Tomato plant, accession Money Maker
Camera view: horizontal (90 deg, fisheye); turntable rotation: 90 degrees
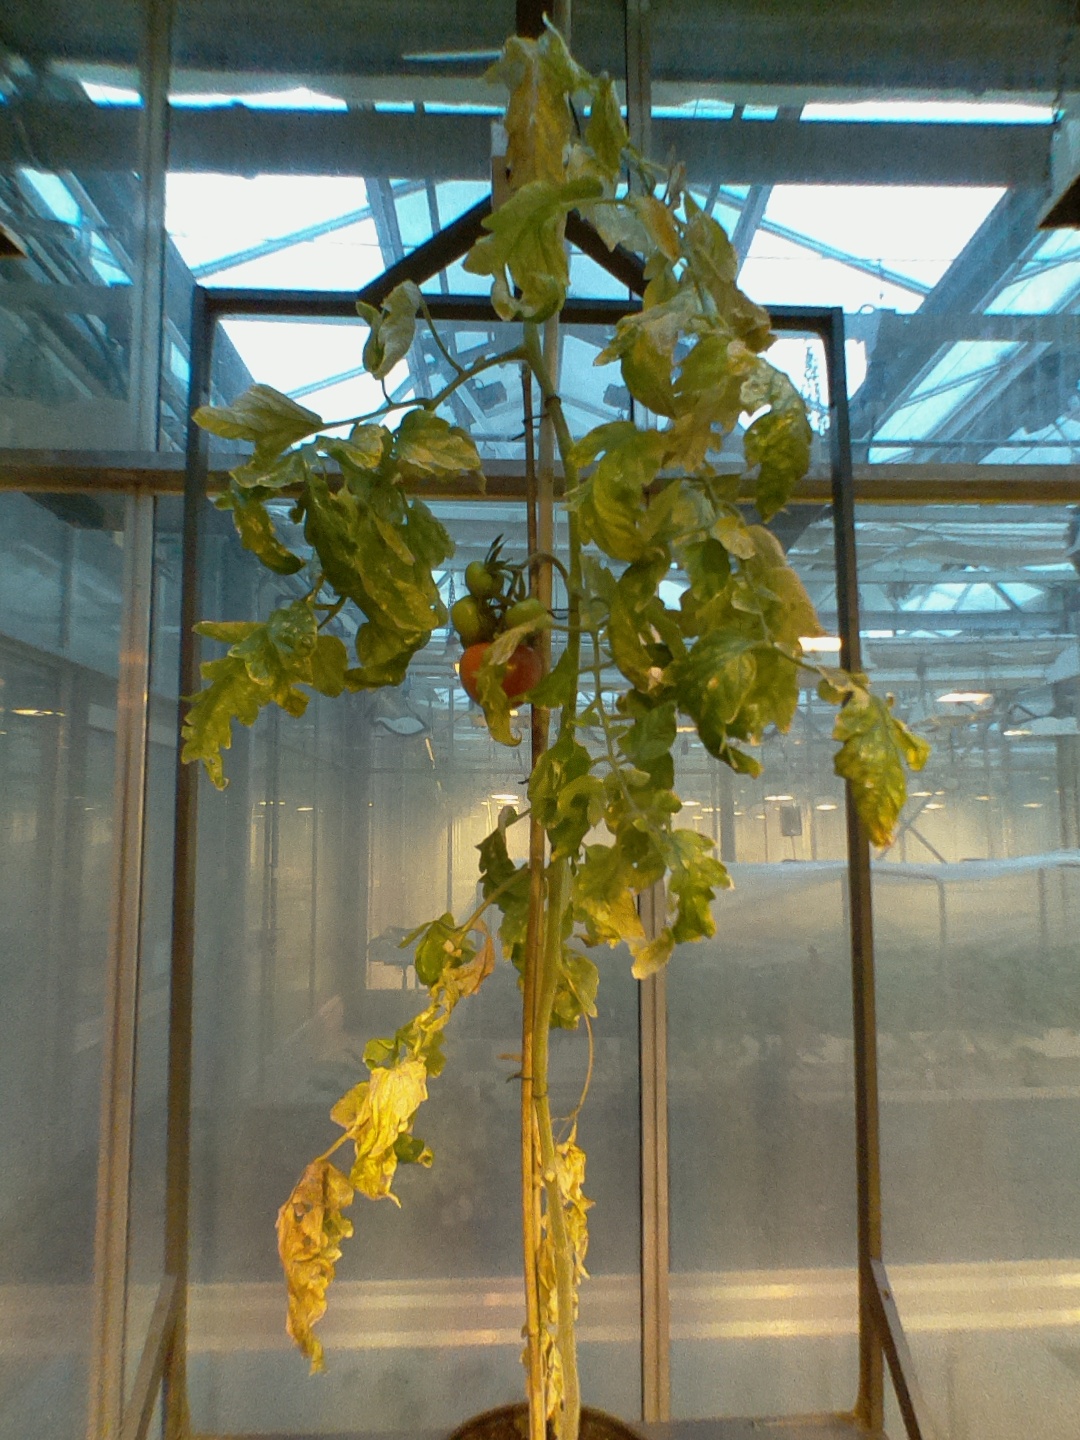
BBCH growth stage 81: 10%-20% of fruits show typical fully ripe color